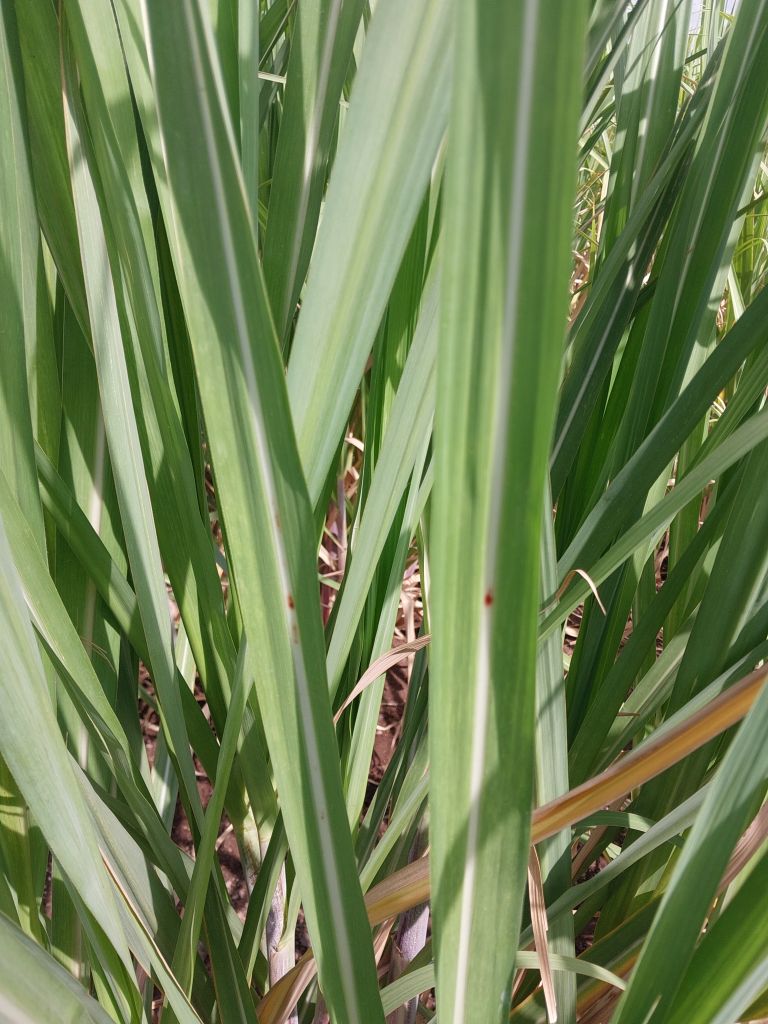
Label: Brown Spot